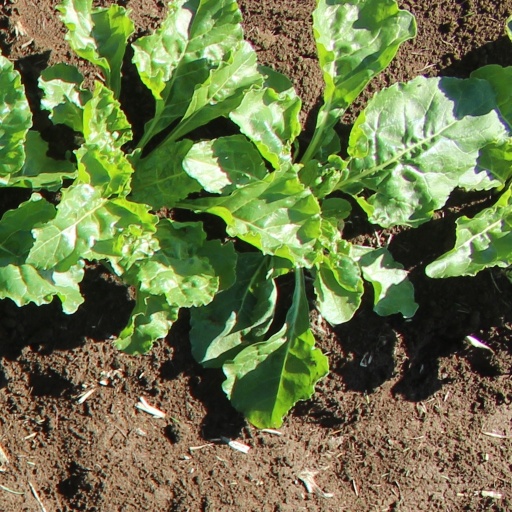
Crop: sugar beet